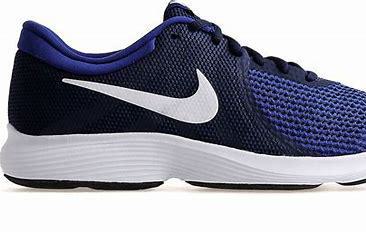
Brand: Nike
Model: Revolution 4